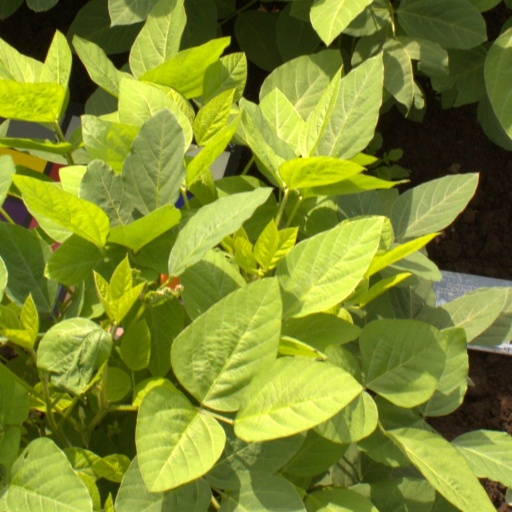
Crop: soybean